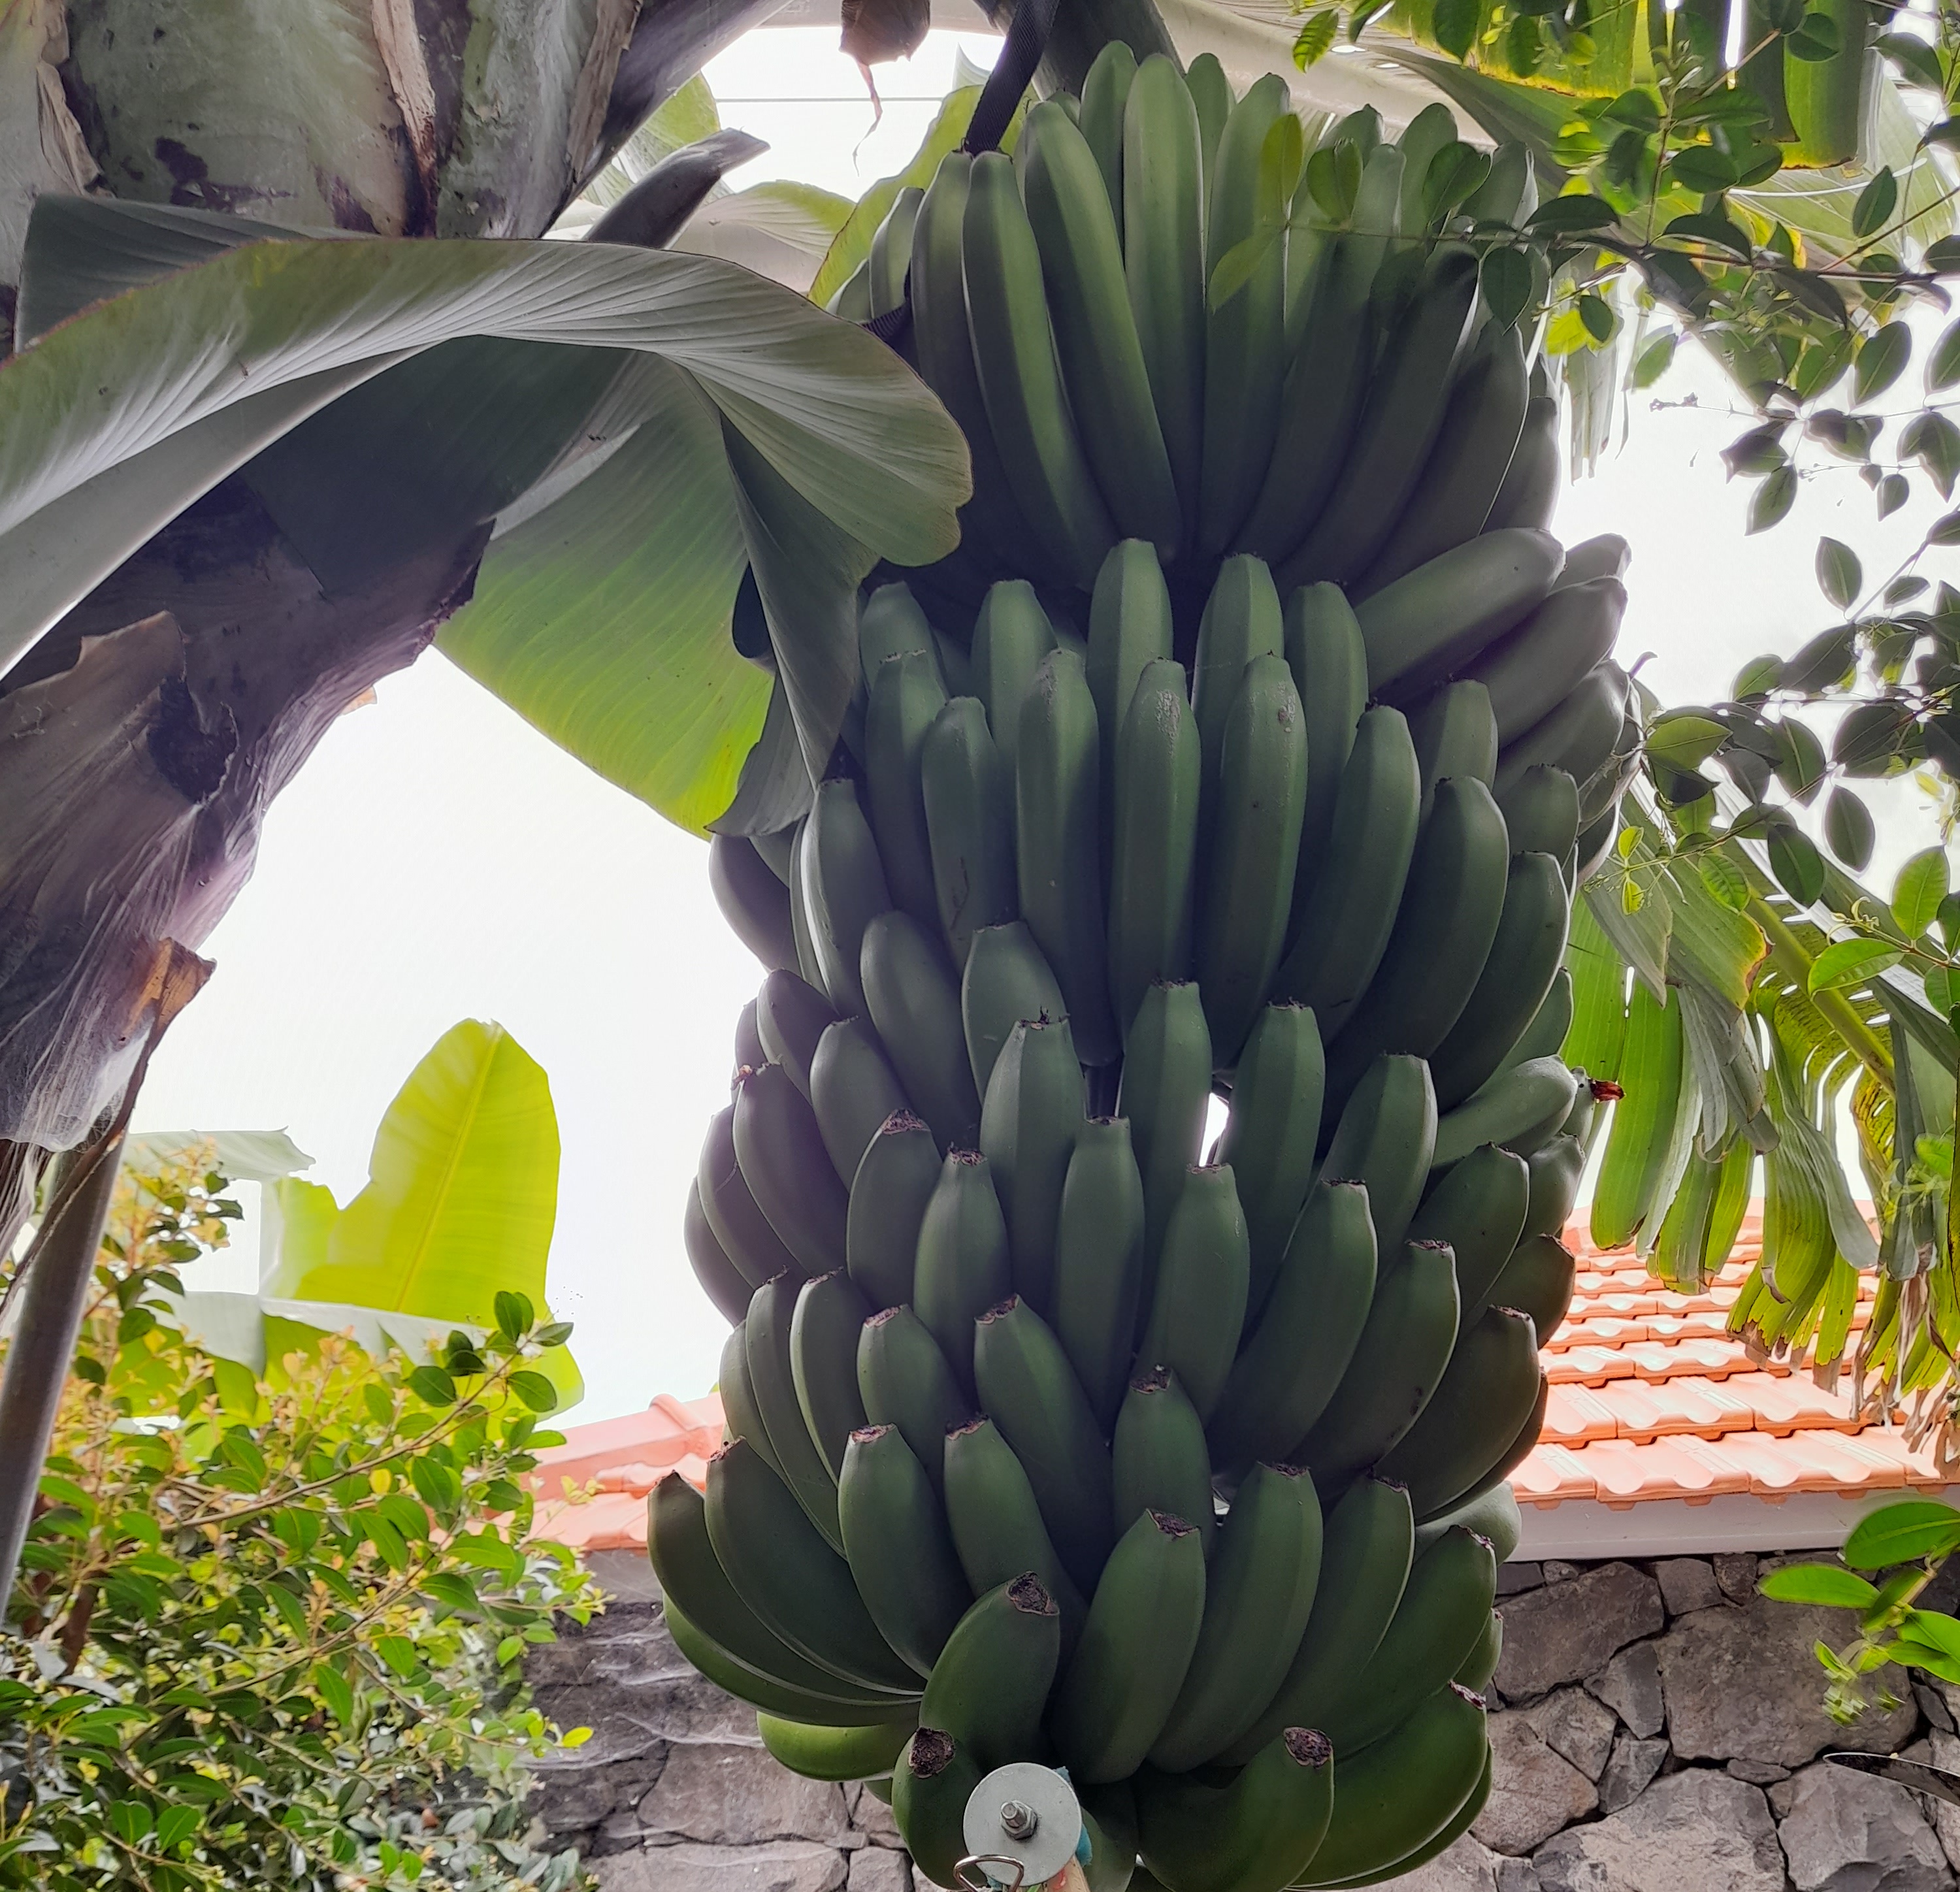
Label: Cut